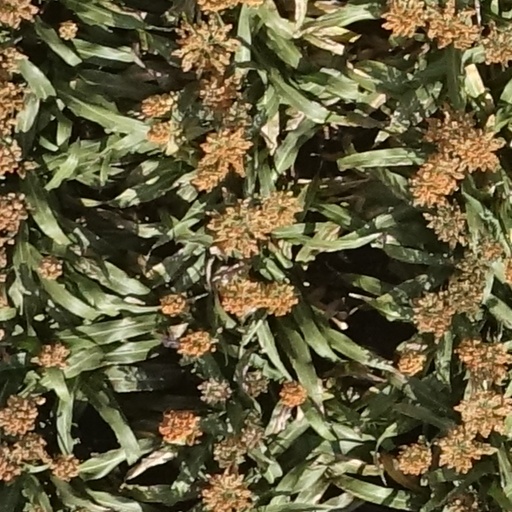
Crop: sorghum